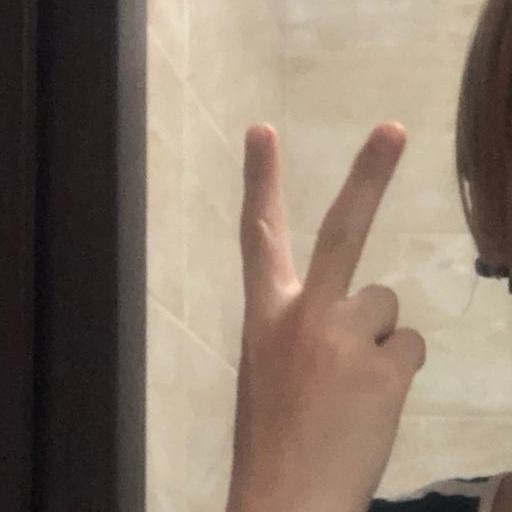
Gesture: peace_inverted